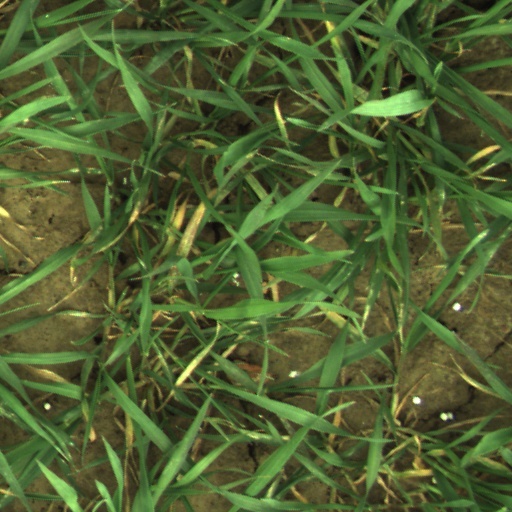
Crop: wheat